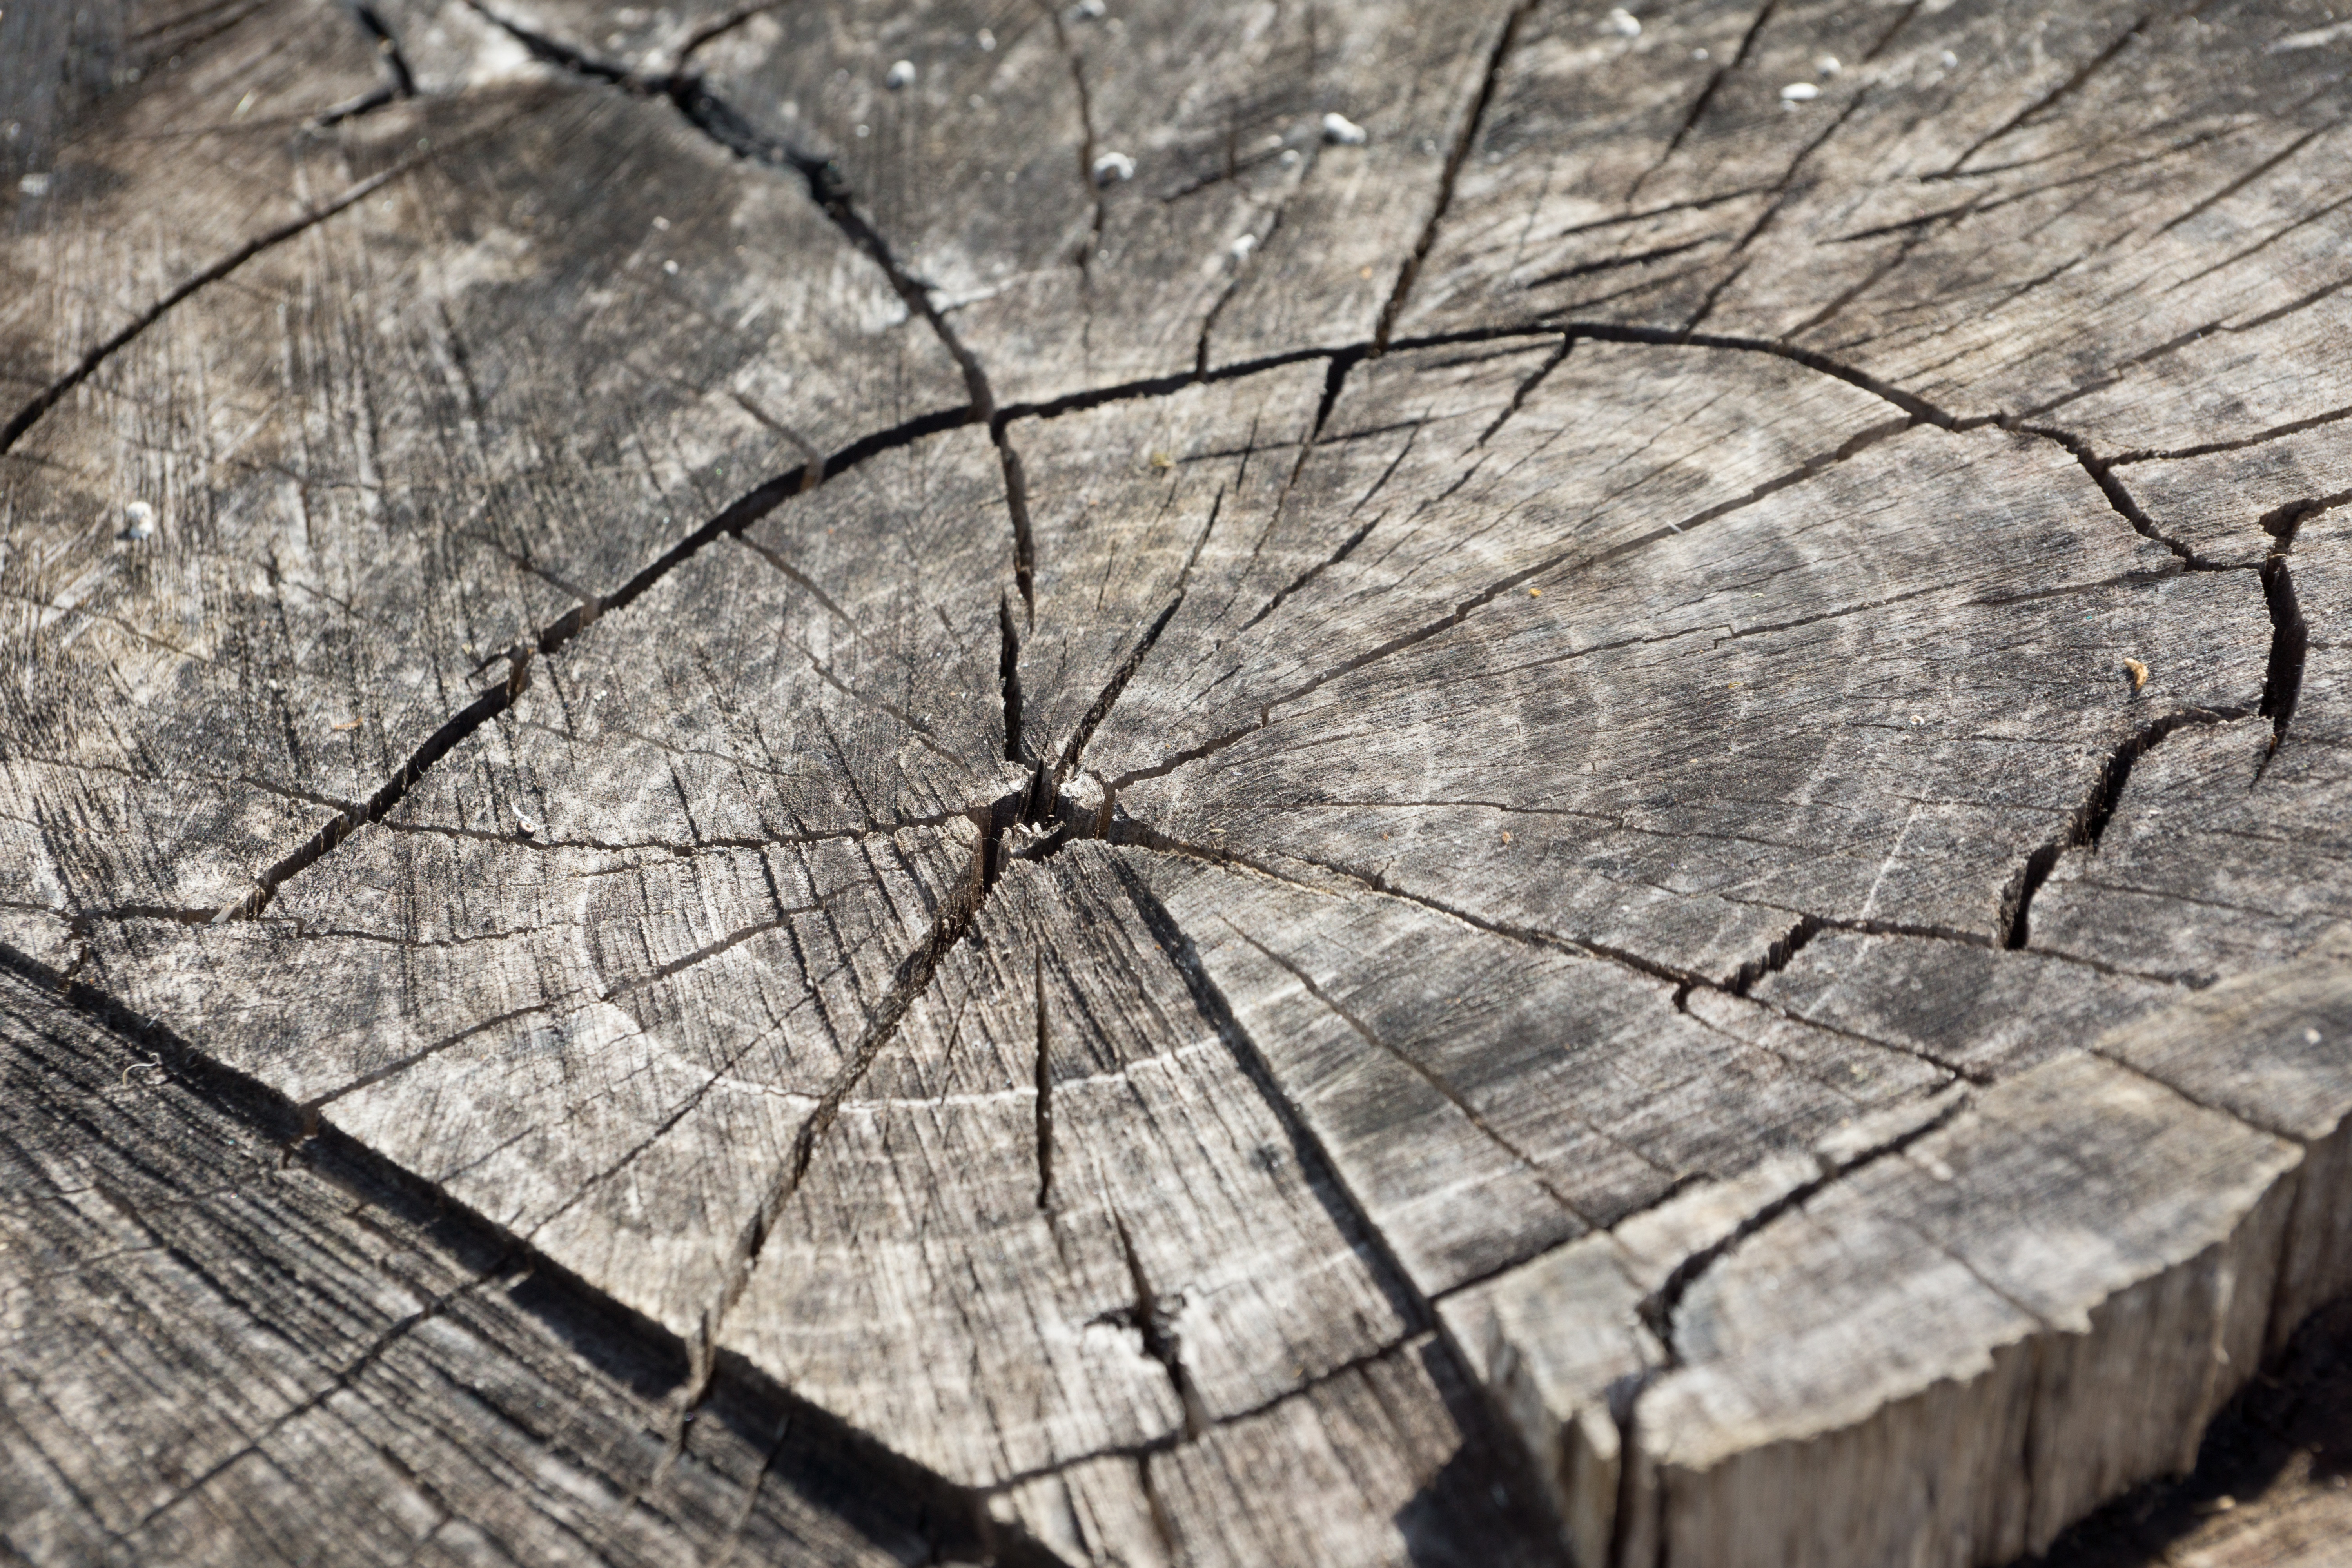
tree, forest, branch, wood, grain, texture, leaf, trunk, old, dry, log, line, soil, cracked, tribe, geology, gnarled, tree stump, shape, annual rings, wooden disc, woody plant